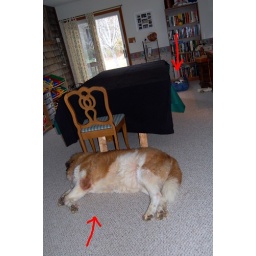
Foreground: St. Bernard sleeping on floor. Background: Two cats in dog bed.